Seaside Village Historic District

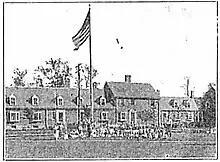
Automobile Tour photo 1920 Automobile Tour 8th National Conference on Housing in America

January 1920, the U.S. Housing Corporation sold Black Rock Apartments (216 units) and Crane Development (257 units) to the Bridgeport Housing Company as well as a few other properties for $1.3 million. On December 10, 1920, the Eighth National Conference on Housing in America arranged for an Automobile Tour of points of interest in Bridgeport and included Seaside Village. It is in this pamphlet that reference is made to a creek and cove that had previously existed on the land. “Burnham Street was originally a creek used by the sportsmen of Bridgeport as a storage place for boats in which they went out on the meadows to shoot water fowls. Albert Square was formerly a cove in this inlet and was laid out so as to avoid bad foundation and furnish a breathing space in the village. The site of this village for years as a dump used by the City and by the Crane Company for their foundry material and shows the possibility of reclaiming land for housing purposes.”